Place names considered unusual

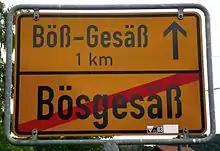
Exit sign of Bösgesäß ("Bad-Ass") with the reference to Böß-Gesäß ("Hessian-Bösgesäß") away. The two districts are only about apart.

Some place names can be offensive or humorous in other languages, like Rottenegg or Fucking (renamed to Fugging in 2021) in Austria, or Fjuckby in Sweden, where the name can be associated with the word "fuck". Although as a place name "Fucking" is benign in German, in English the word is usually vulgar. Its earliest recorded use in England is within a 14th-century Bristol field name, Fucking Grove, although it is unclear whether the word was considered obscene at that time. Similarly, when they hear of the French town of Condom, English speakers will likely associate it with condoms.